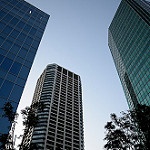
Scene: Outdoor